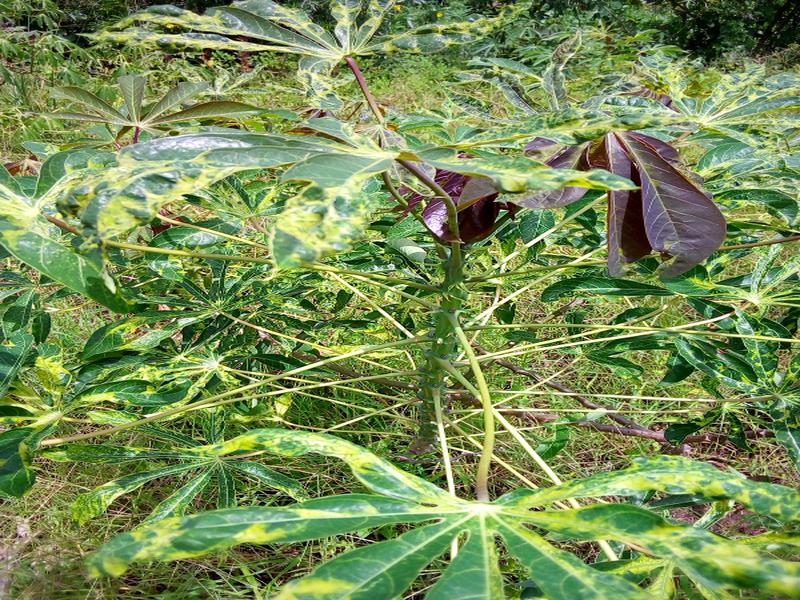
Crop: cassava
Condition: mosaic_disease